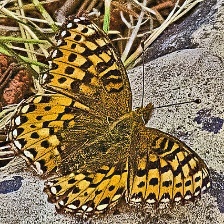
Species: CRECENT